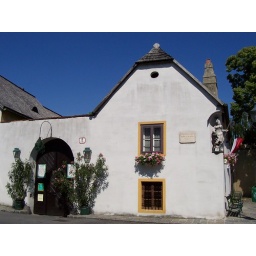
Ludwig van Beethoven's house in Heiligenstadt, where he went to get away from the city